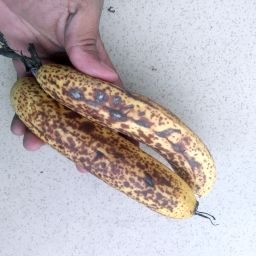
Fruit: Banana
Quality: Bad